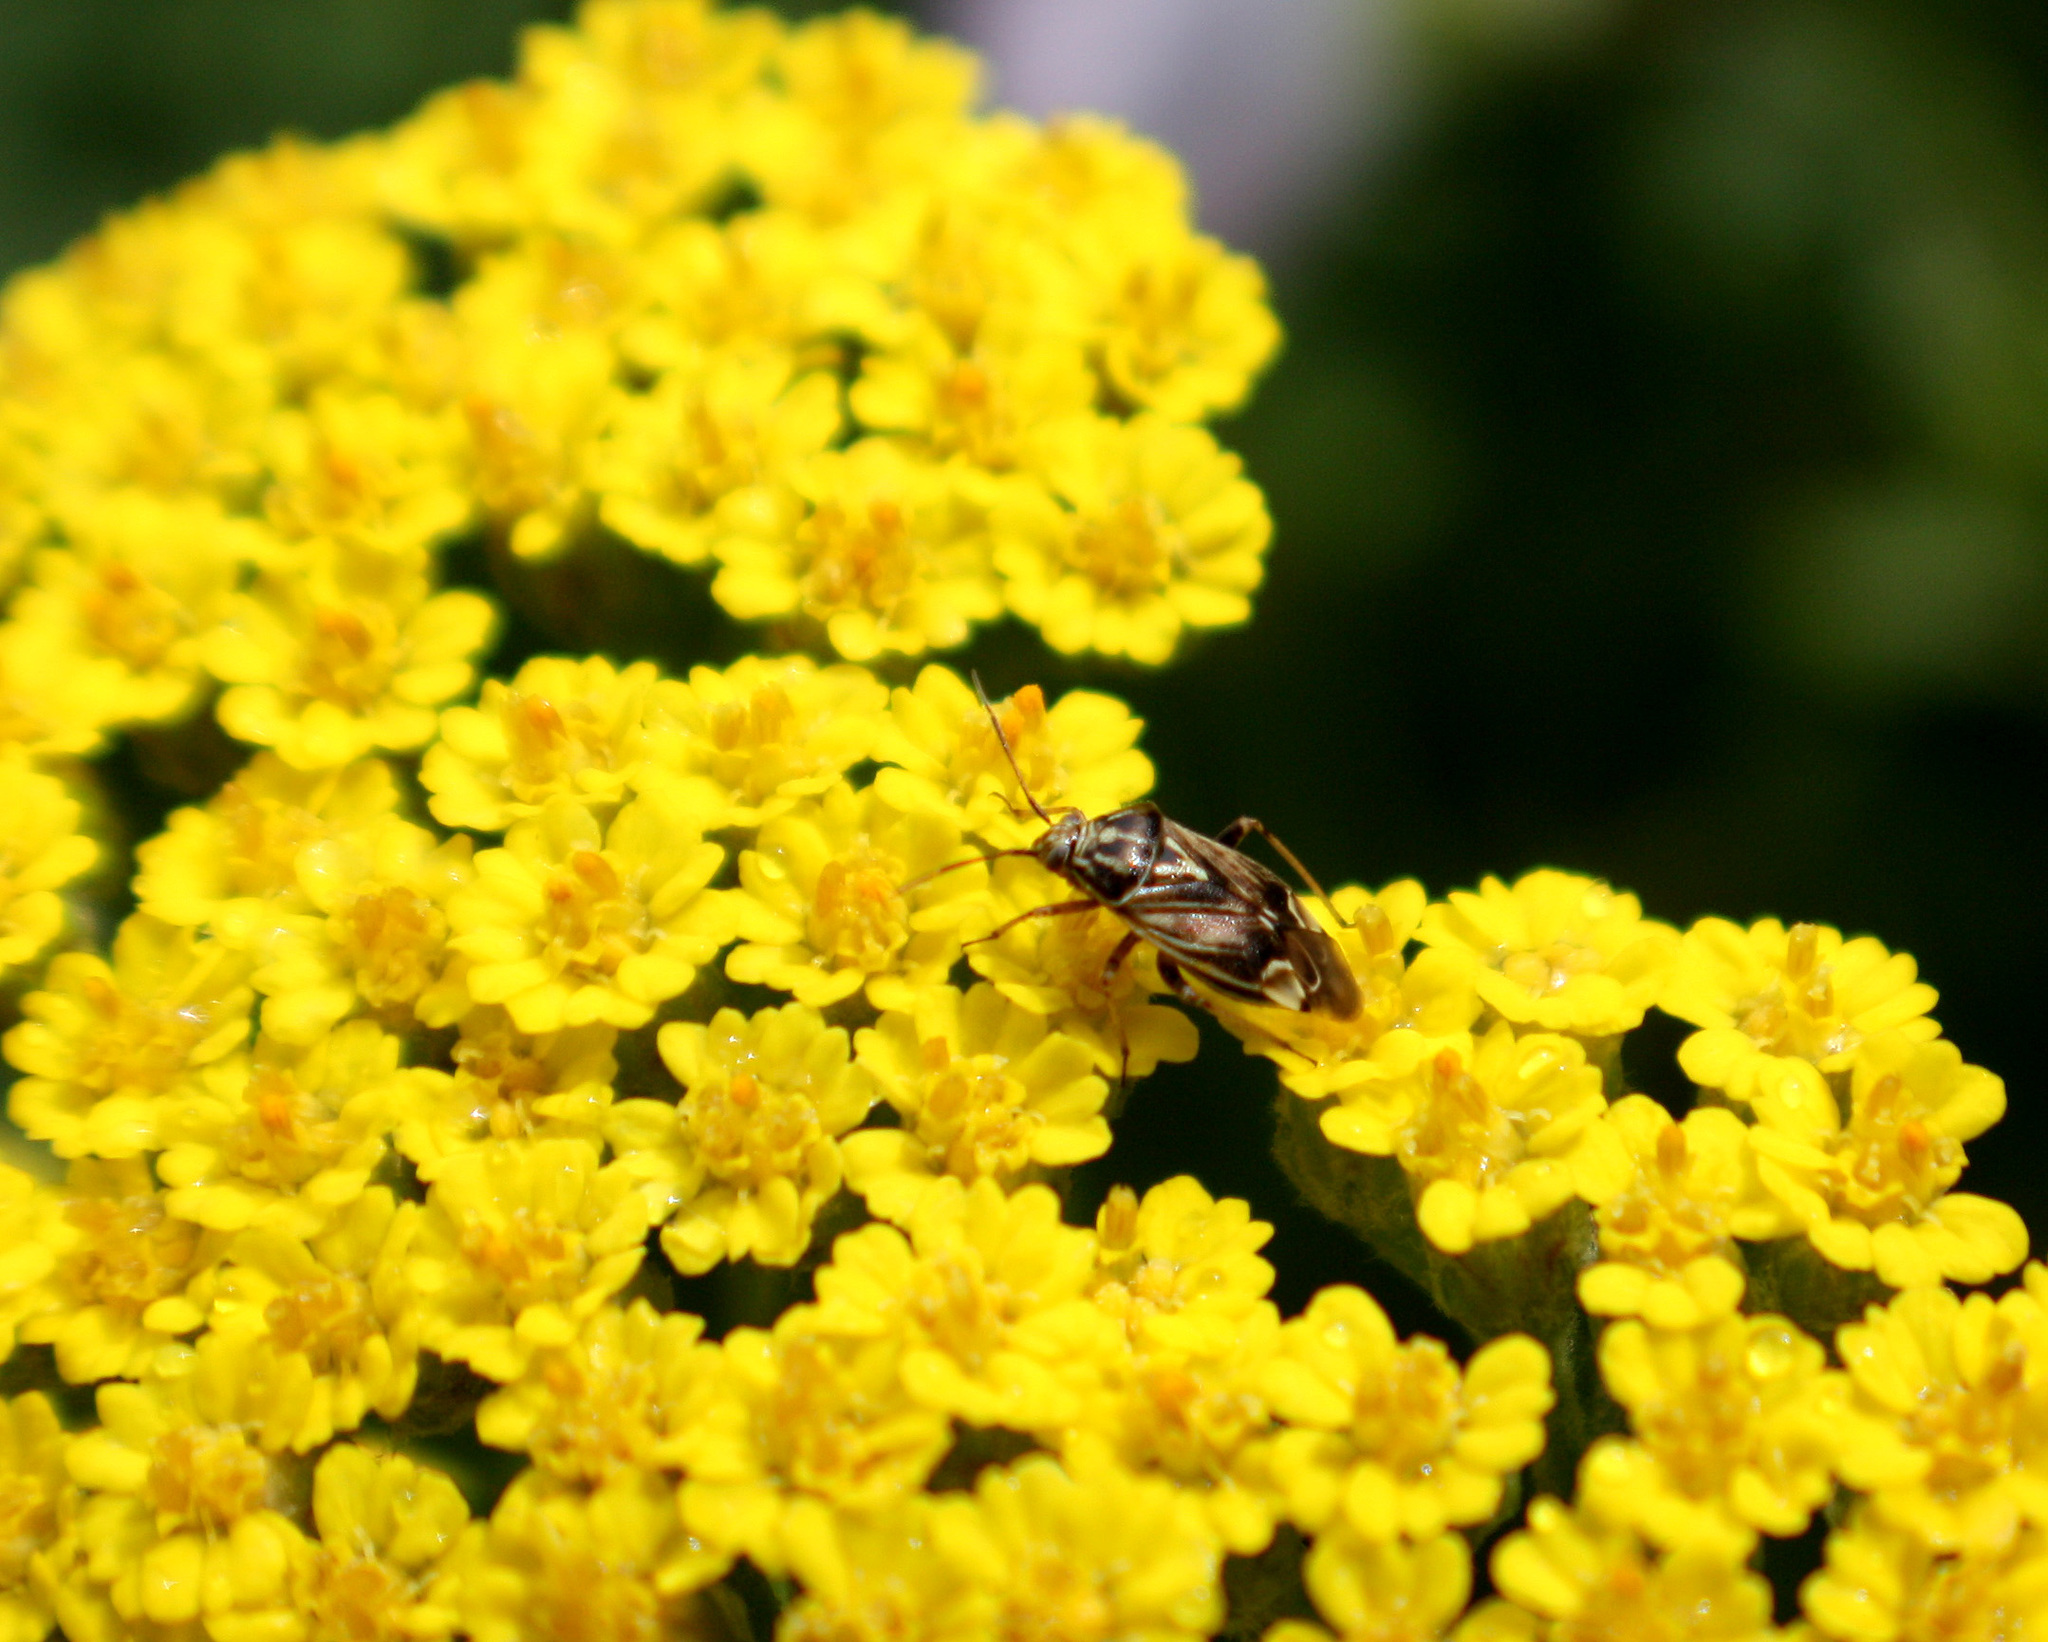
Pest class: lygus_bug